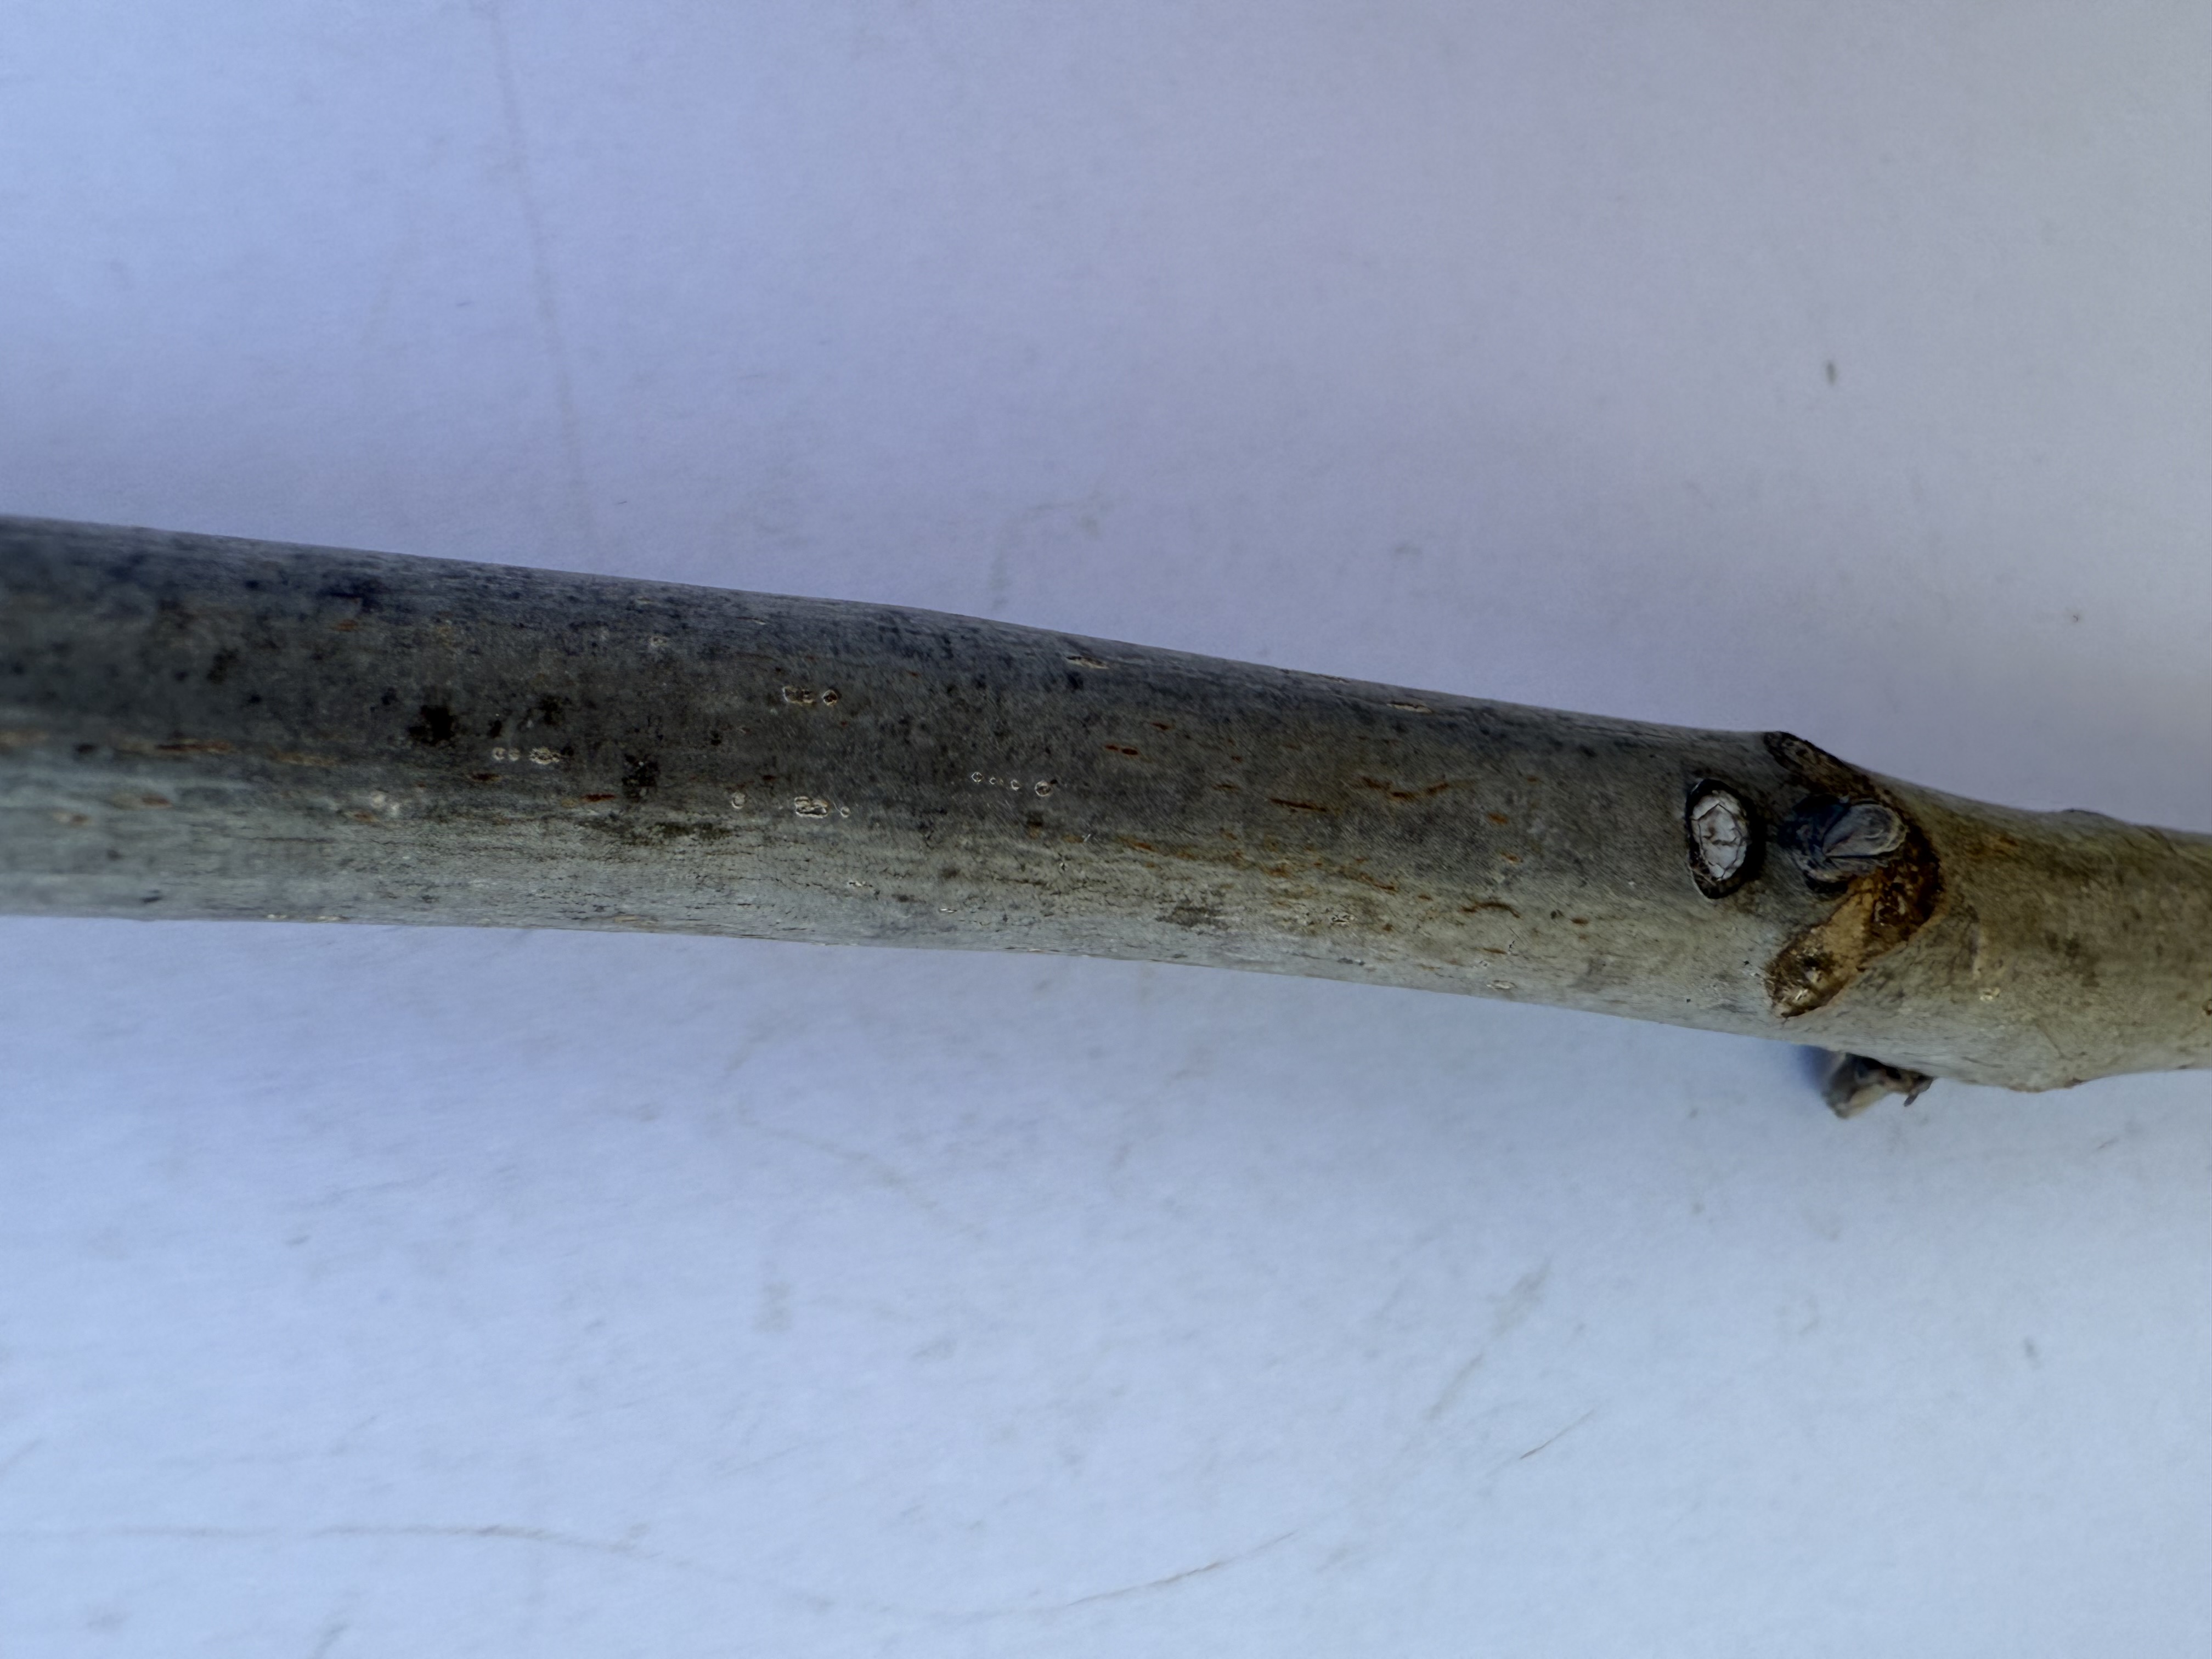
Variety: Wild Walnut